Frank Pierce Carpenter House

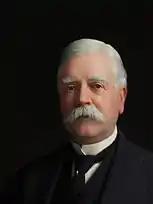
Frank Pierce Carpenter

The house was built in 1891 for Frank Carpenter, then the president of the Amoskeag Paper Company, and a major city benefactor. It was probably designed by Edgar A. P. Newcomb, who Carpenter had hired to design the city's Carpenter Memorial Library. The multi-acre estate that Carpenter amassed around the house was sold off in portions after his death in 1938, and the house was given a temporary lease of the property during World War II. This lease was made effectively permanent after the war, and the property was formally transferred to the Red Cross in 1993 by Carpenter's heirs, subject to preservation easements.